Corfu (city)

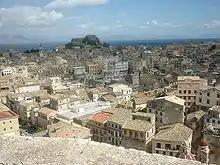
View of the old town

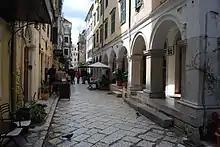
Agion Panton Street

The town of Corfu stands on the broad part of a peninsula, whose termination in the Venetian citadel is cut off from it by an artificial fosse formed in a natural gully, with a salt-water ditch at the bottom, that serves also as a kind of marina known as "Contra-Fossa". The old city having grown up within fortifications, where every metre of ground was precious, is a labyrinth of narrow streets paved with cobblestones, sometimes tortuous but mostly pleasant, colourful, and sparkling clean. These streets are called "kantounia" and the older ones sometimes follow the gentle irregularities of the ground while many of them are too narrow for vehicular traffic. There is promenade by the seashore towards the bay of Garitsa, and also an esplanade between the town and the citadel called where upscale restaurants and European style bistros abound. The origin of the name "Liston" has several explanations: many former Venetian cities have a square of that name, coming from a Venetian word meaning "evening promenade", but it can also refer to the closed-list aspect of an up-scale area reserved to the nobility registered in the Libro d'Oro.